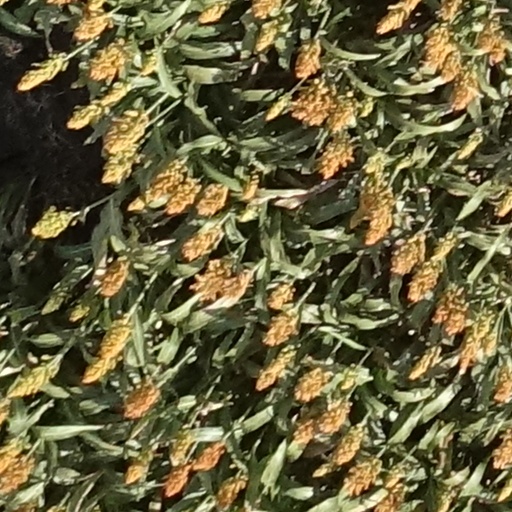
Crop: sorghum